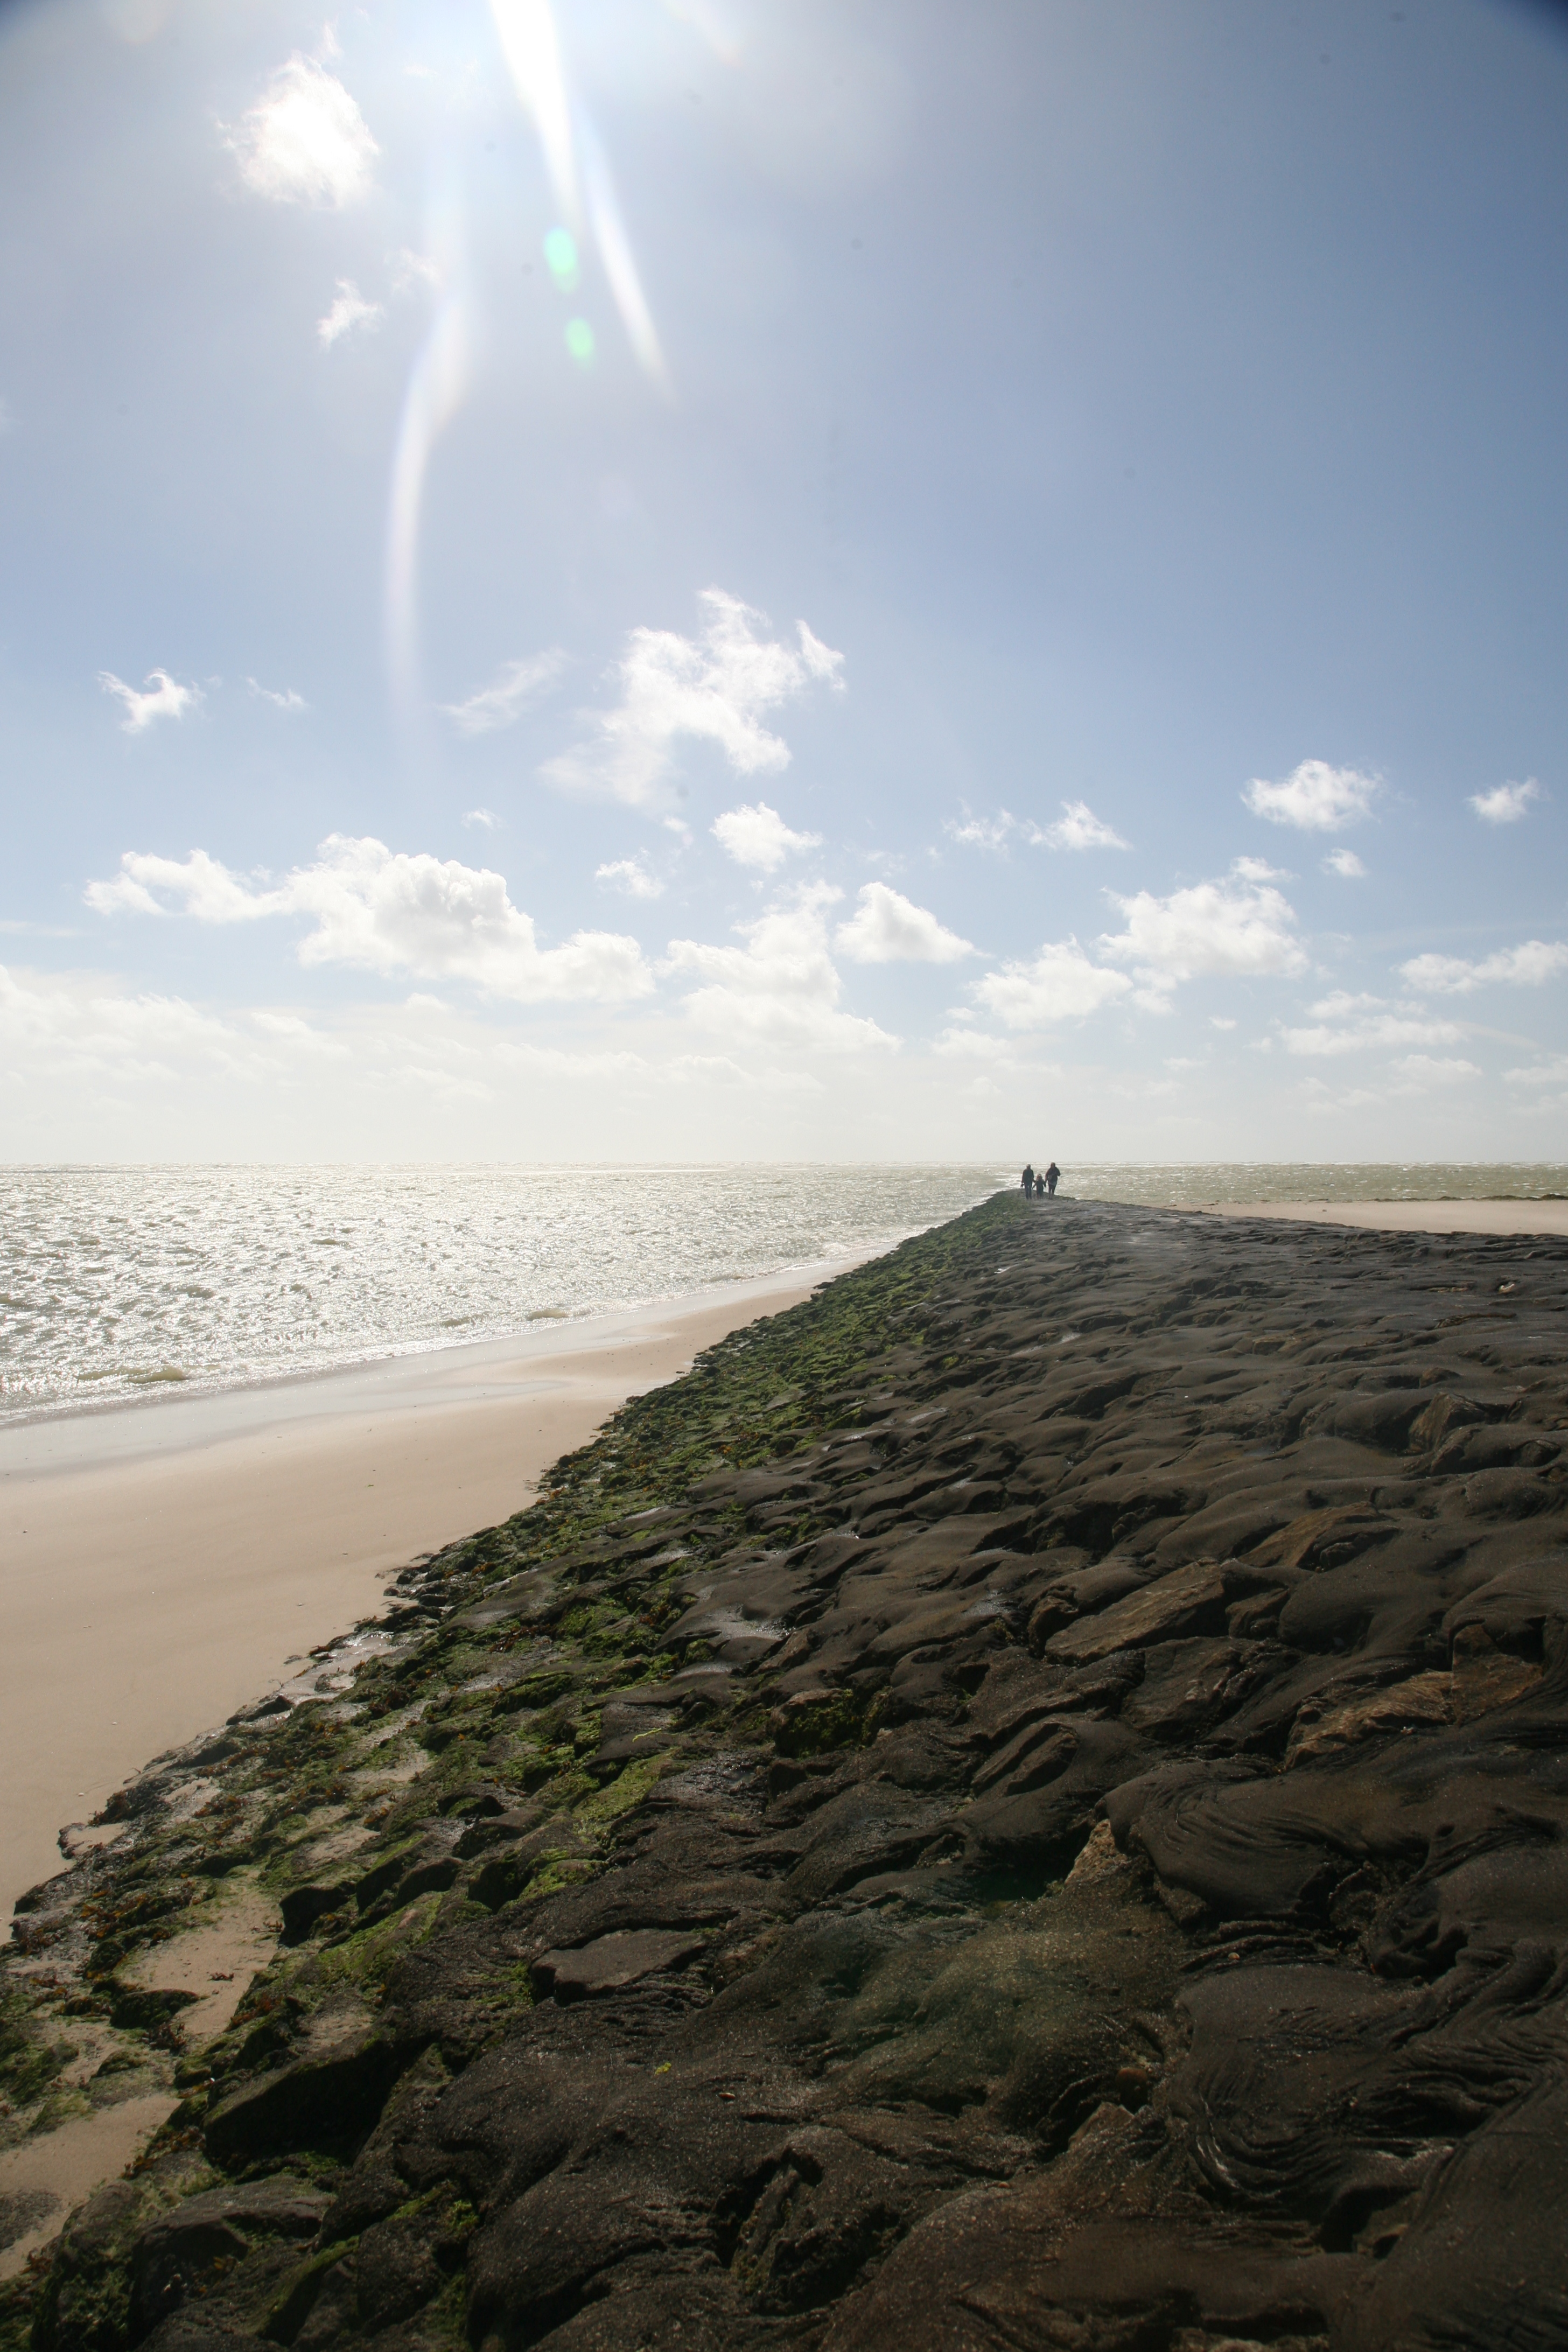
beach, landscape, sea, coast, sand, ocean, horizon, cloud, sky, sun, sunlight, shore, wave, wind, cliff, france, tower, terrain, body of water, strand, mer, francia, playa, channel, frankreich, cape, pasdecalais, cotedopale, manche, authie, baiedelauthie, berck, berckplage, natural environment